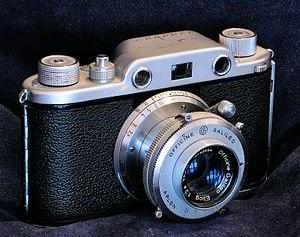
Ferrania est une société italienne qui produit des pellicules photographiques.
Cet article présente une liste des marques et fabricants de matériel photographique.